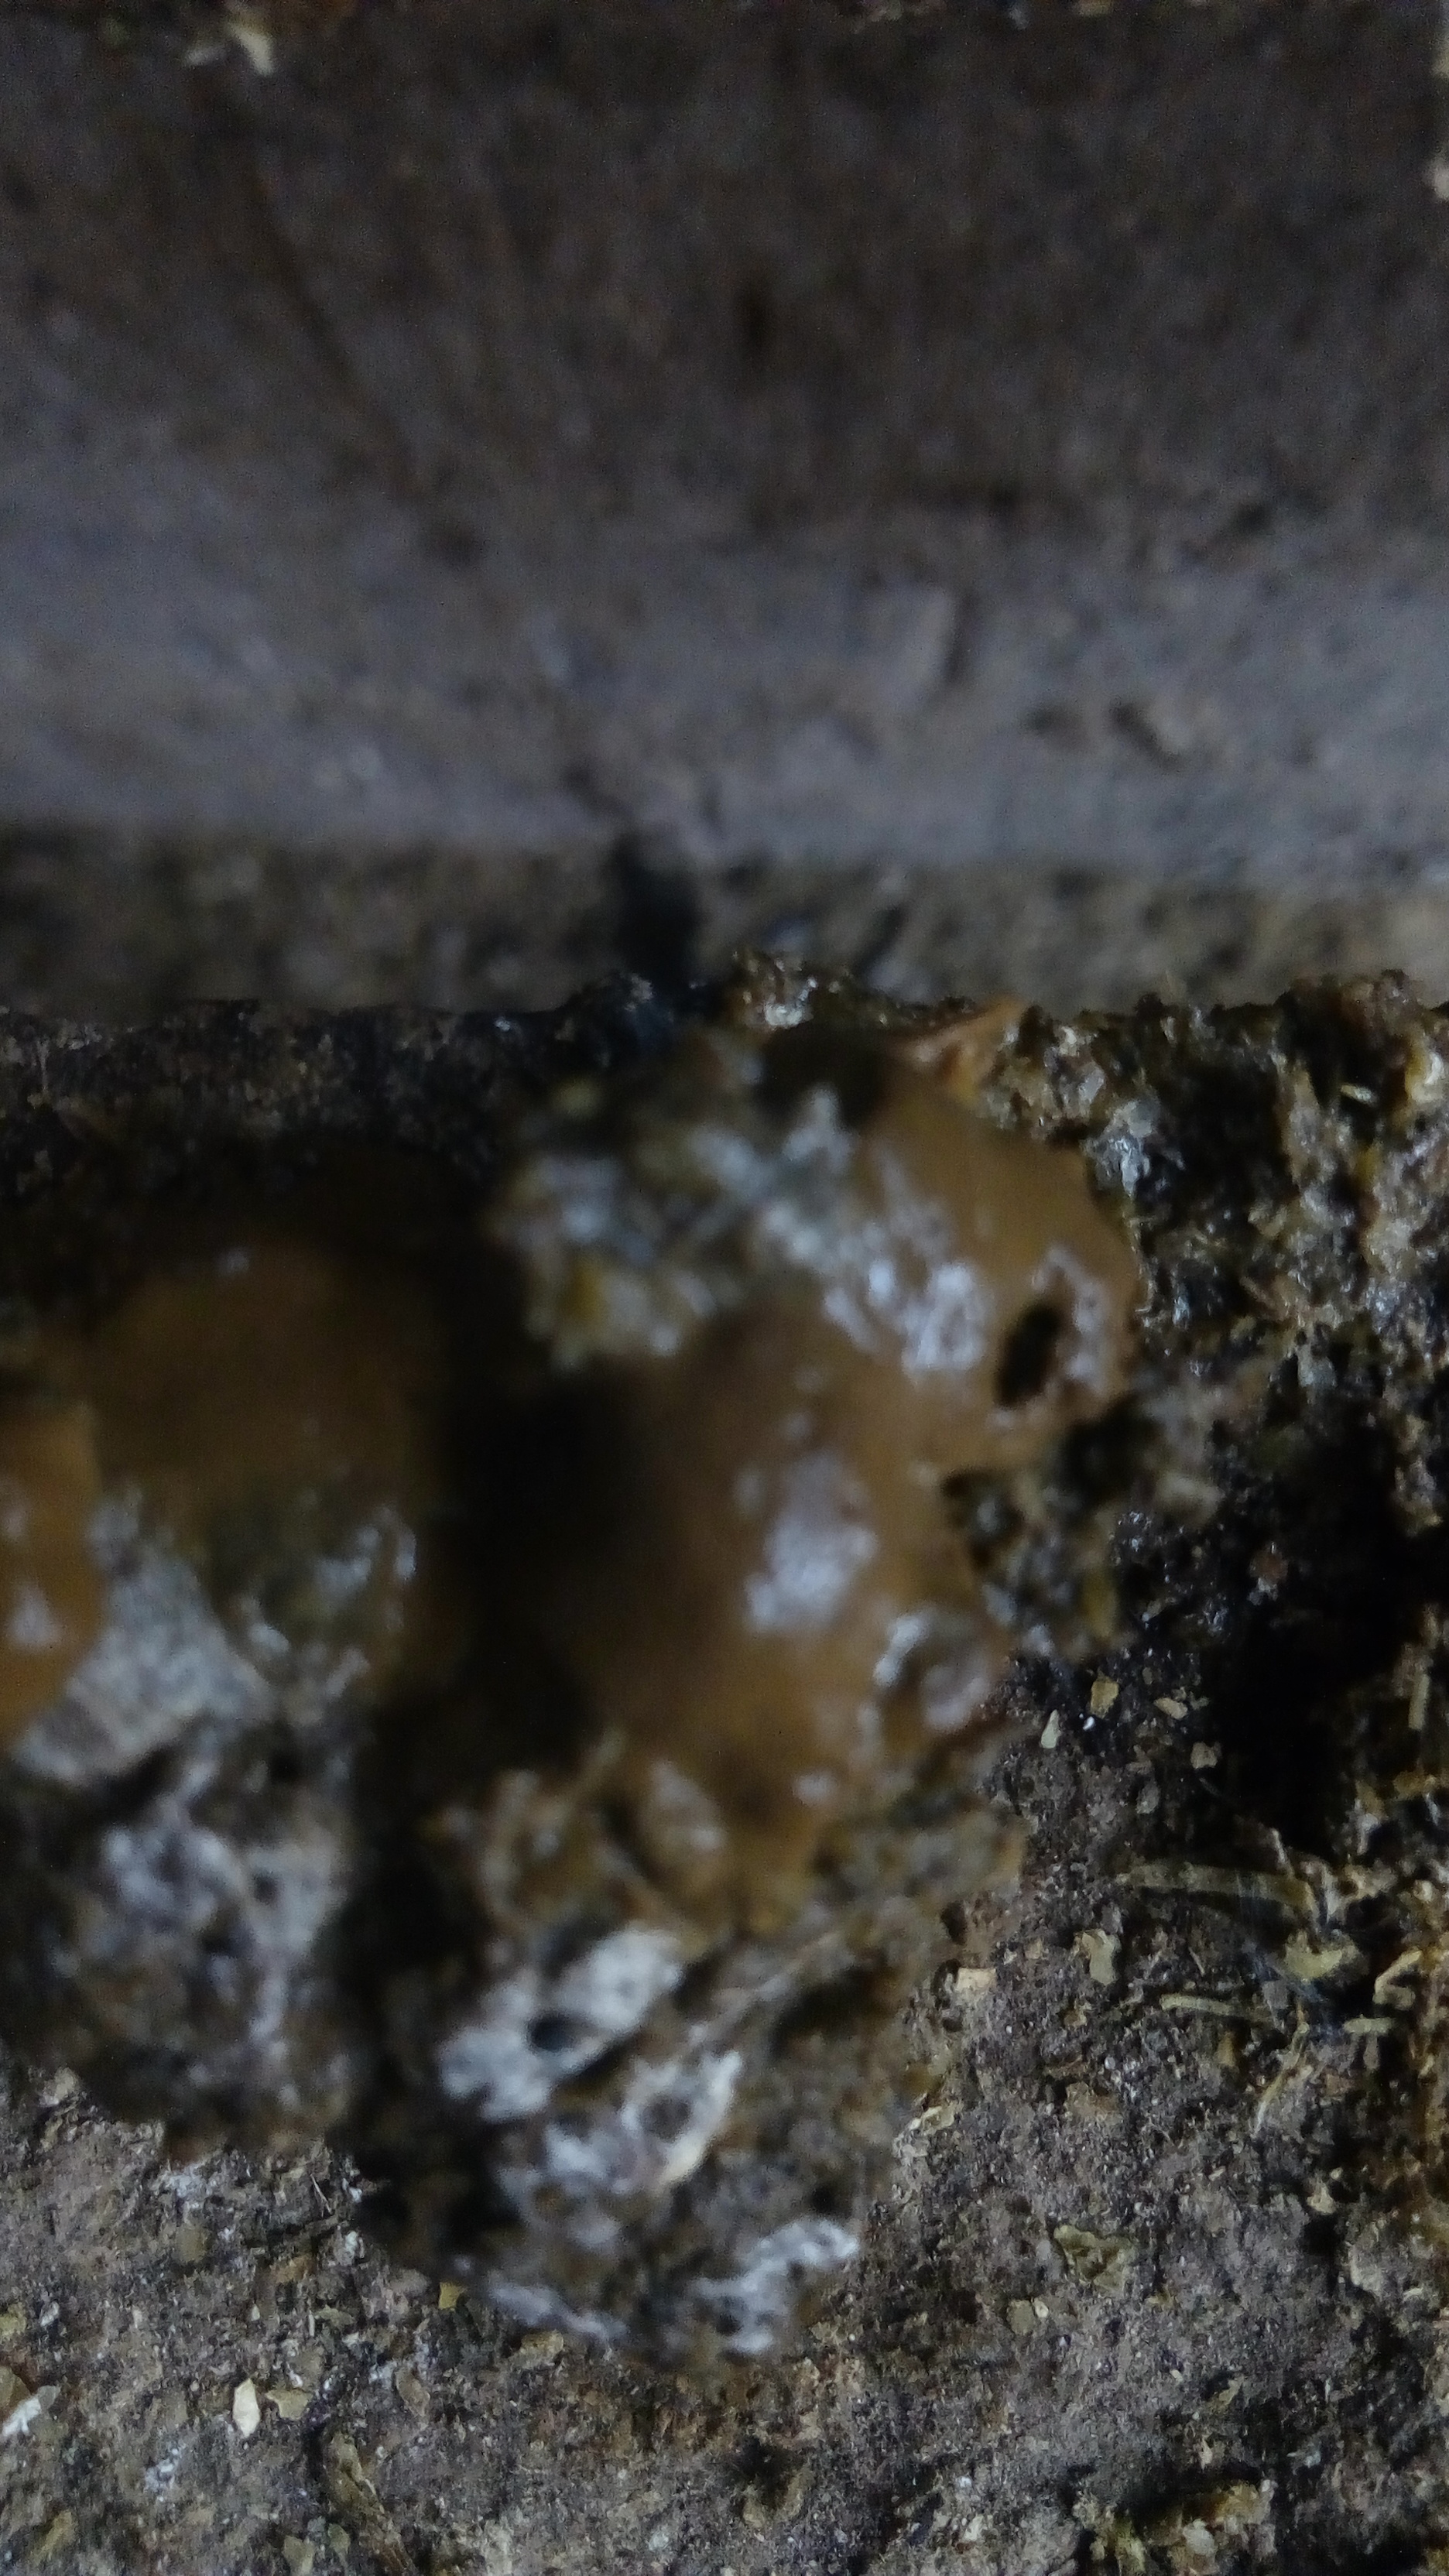
PCR-confirmed diagnosis: Coccidiosis